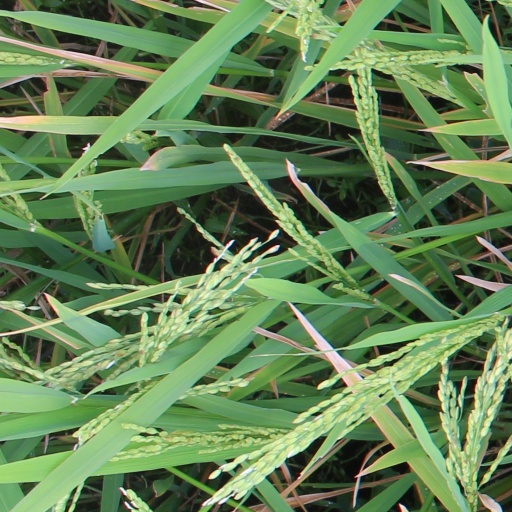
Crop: rice